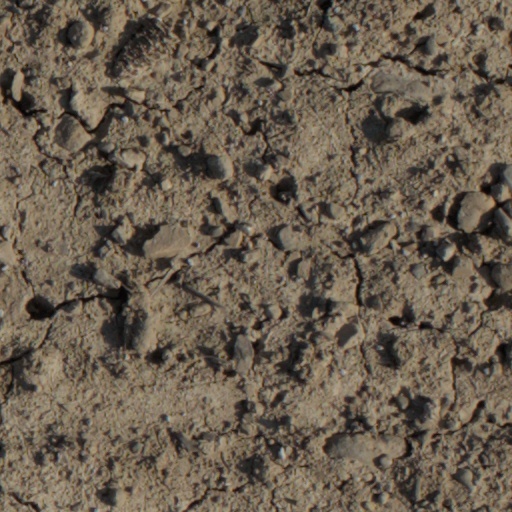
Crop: wheat